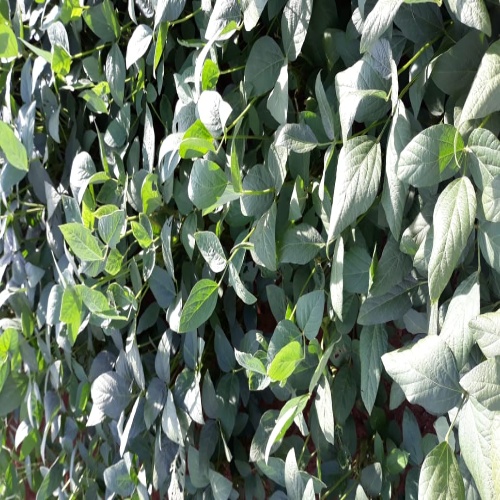
Label: Caterpillar